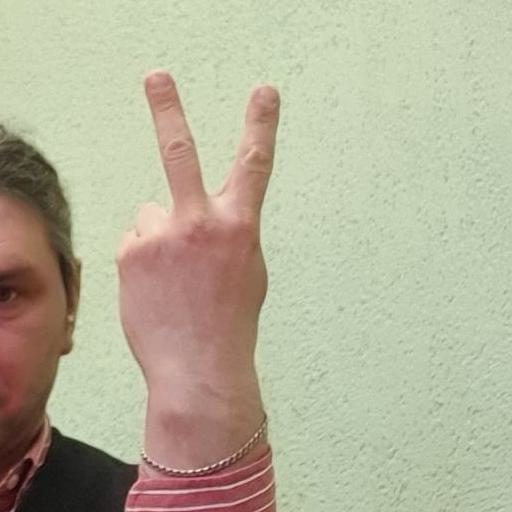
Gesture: peace_inverted